Tiwi Islands

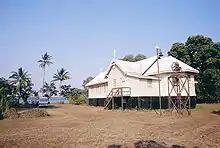

In February 1824 Captain Gordon Bremer was appointed by the Admiralty, upon instruction from the British Colonial Office, to take possession of Bathurst and Melville Islands, along with the Cobourg Peninsula (now part of Arnhem Land) on the mainland to the east, subject to the land being unoccupied by any people except "...the Natives of those or any of the other Eastern Islands". Bremer established the first European settlement on the Islands, which was also the first British settlement in northern Australia, at Fort Dundas on Melville Island, near present-day Pirlangimpi in September 1824. However, owing in part to the hostility of the Indigenous population, it lasted only five years, being abandoned in 1829. As "the first attempted European and military settlement anywhere in northern Australia", the site is on Australia's Register of the National Estate.